Albania in the Eurovision Song Contest 2012

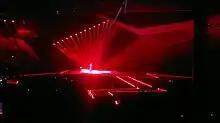
Rona Nishliu performing during the first semi-final of the Eurovision Song Contest 2012.

Radio Televizioni Shqiptar (RTSH) organised the 50th edition of Festivali i Këngës in order to select Albania's representative for the Eurovision Song Contest 2012. The competition consisted of two semi-finals on 26 and 27 December, respectively, and the grand final on 29 December 2011. The three live shows were hosted by Albanian television presenter Enkeleida Zeko, Albanian model Hygerta Sako and Albanian actor Nik Xhelilaj. In October 2011, the broadcaster published a provisory list of 28 competing artists that were shortlisted to compete in the two semi-finals of the contest. In December, a few days prior to the scheduled live shows, RTSH ultimately released the songs and composers of the competing artists.